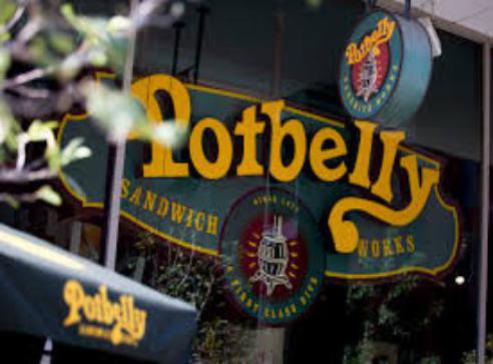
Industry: Food